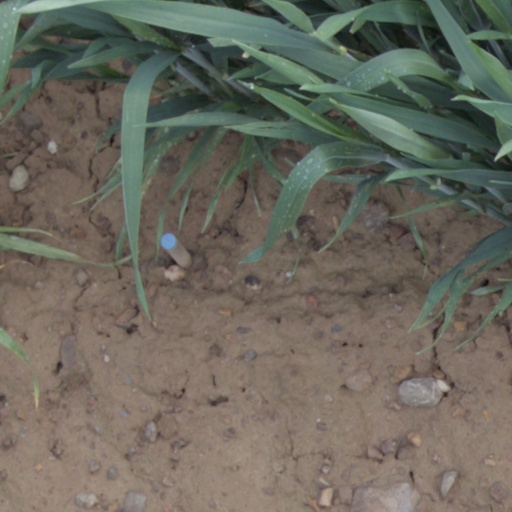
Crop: wheat